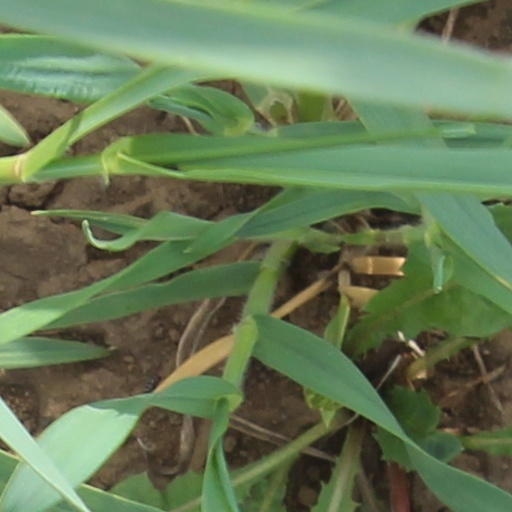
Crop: wheat